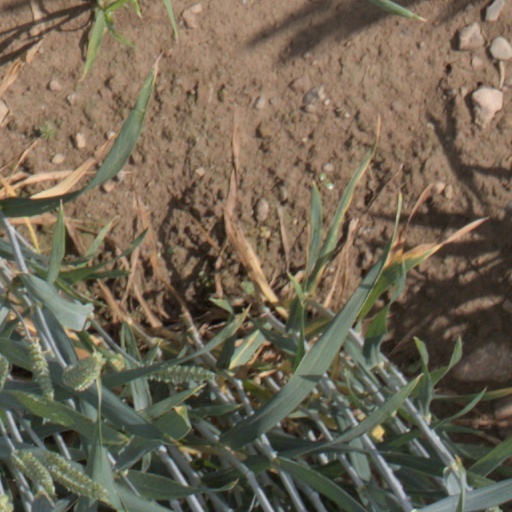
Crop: wheat